Pinhole camera

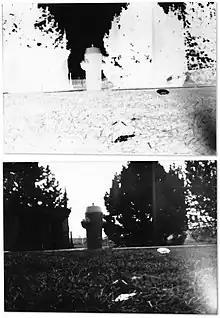
A fire hydrant photographed by a pinhole camera made from a shoe box, exposed on photographic paper to create the negative image (top). The positive image (bottom) was created digitally from the negative image. The length of the exposure was 40 seconds. There is noticeable flaring in the bottom-right corner of the image, likely due to extraneous light entering the camera box.

The image of a pinhole camera may be projected onto a translucent screen for a real-time viewing (used for safe observation of solar eclipses) or to trace the image on paper. But it is more often used without a translucent screen for pinhole photography with photographic film or photographic paper placed on the surface opposite to the pinhole aperture.